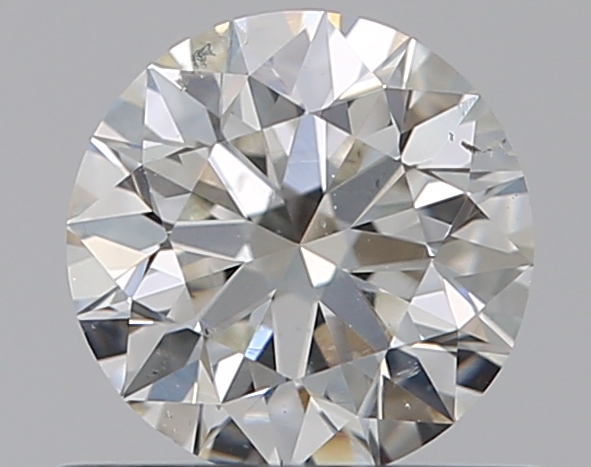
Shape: round
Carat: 0.5
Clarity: VS2
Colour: H
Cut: EX
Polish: EX
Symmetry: EX
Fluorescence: M
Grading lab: GIA
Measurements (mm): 5.06 x 5.09 x 3.17